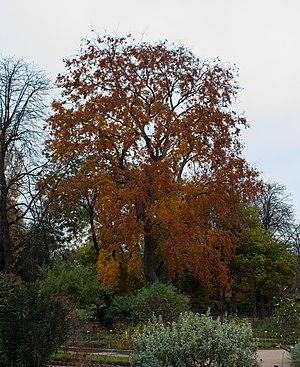
Orme du Caucase du Jardin des Plantes à Paris, France.
Zelkova carpinifolia est une espèce d'arbre de la famille des Ulmaceae, on l'appelle Orme du Caucase ou Faux Orme de Sibérie. Il est de plus en plus souvent appelé en français Zelkova, de son nom latin, mais la véritable appellation francophone est celle de Zelkoua qui vient du mot caucasien tzelkva.